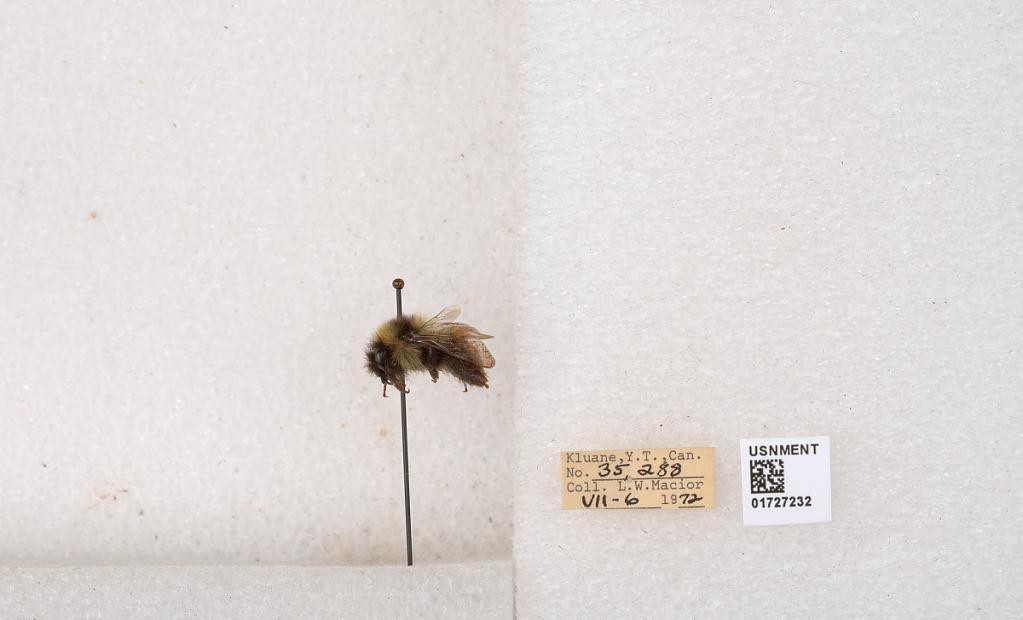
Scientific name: Bombus (Pyrobombus) sylvicola Kirby
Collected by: L. Macior
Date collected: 1972-7-6
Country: Canada
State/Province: Yukon
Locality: Kluane
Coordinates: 61.2426, -139.113